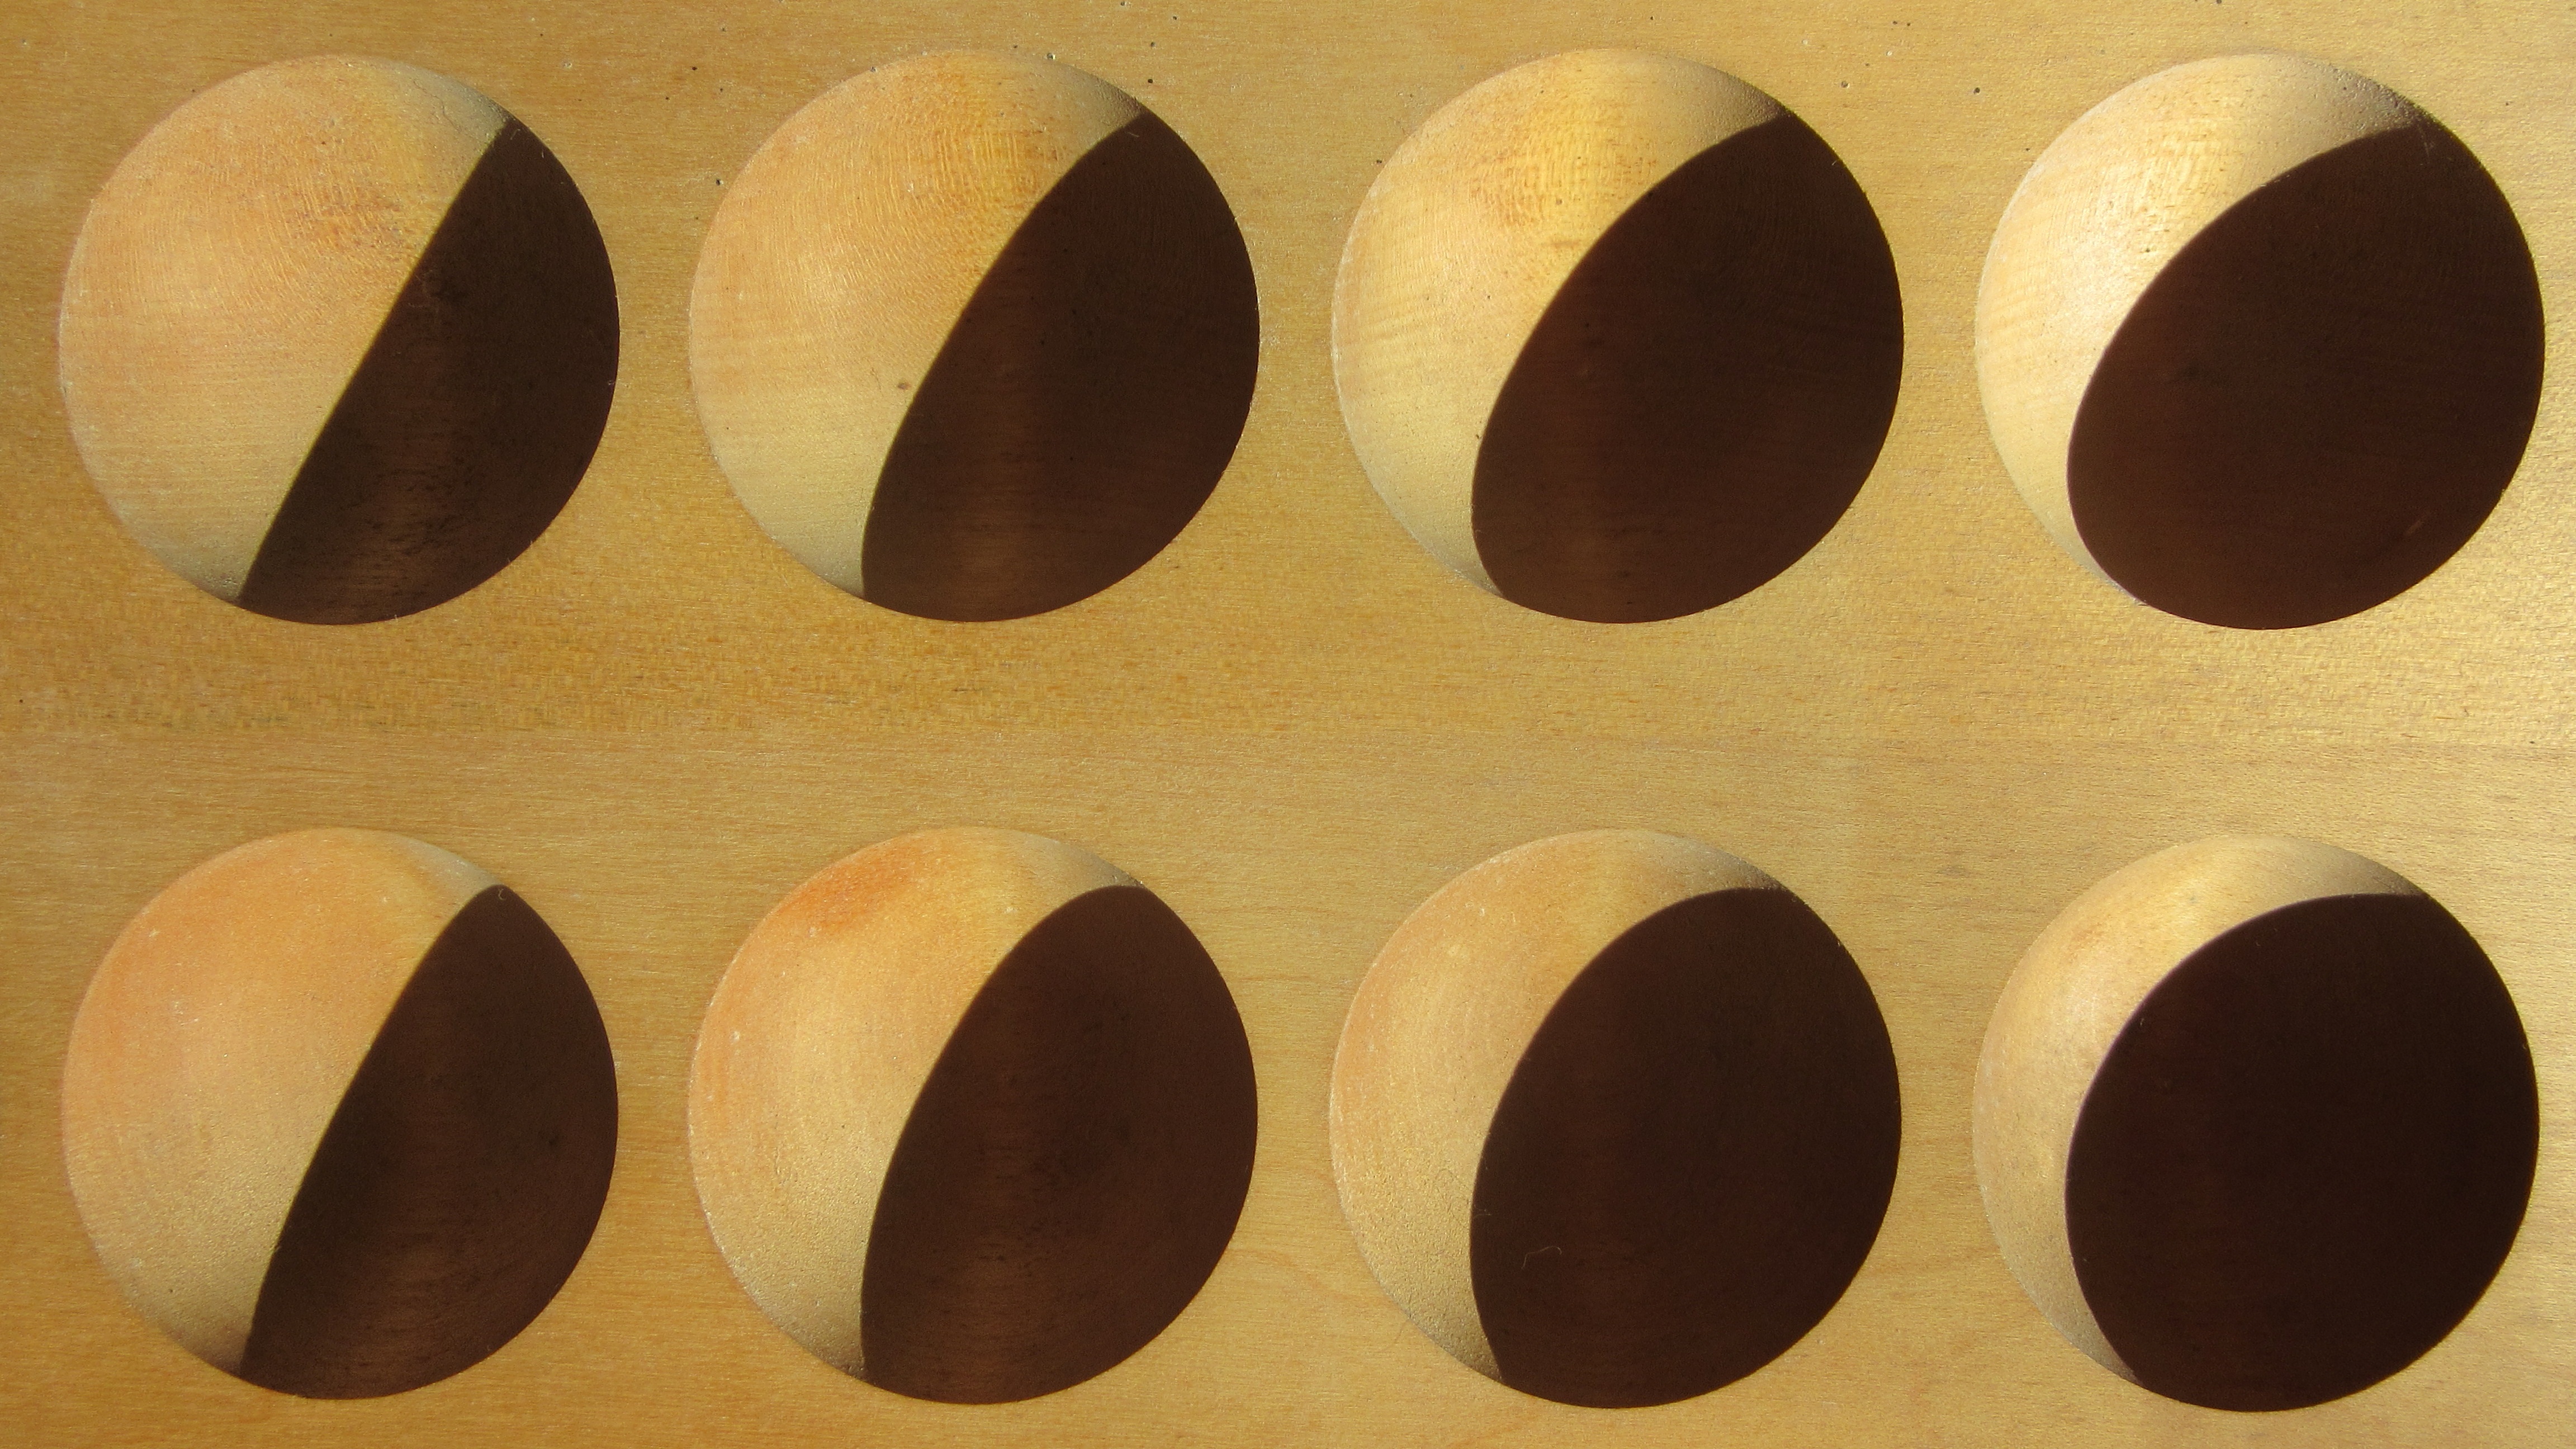
wood, play, pattern, shadow, board game, circle, illusion, carving, shape, game board, convex, man made object, awele, tilt image, concave